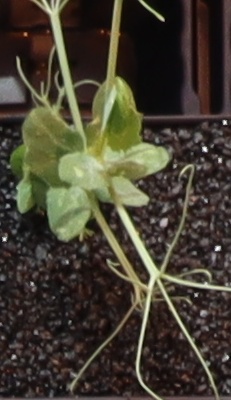
Label: Field Pea